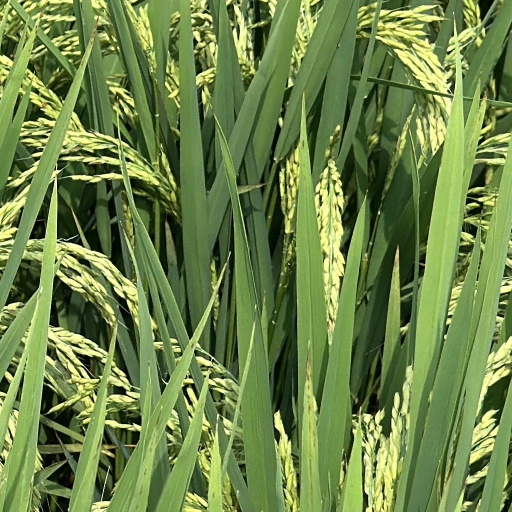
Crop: rice